Vladislav Surkov

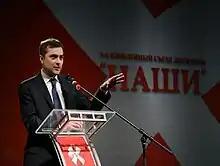
Surkov giving a speech during the Fifth Congress of the Nashi Youth Movement

During this time, Surkov helped create some pro-government youth movements, including Nashi. He met with their leaders and participants several times and gave them lectures on the political situation. Nashi has been compared by Edward Lucas as the Putin government's version of the Soviet-era Komsomol.